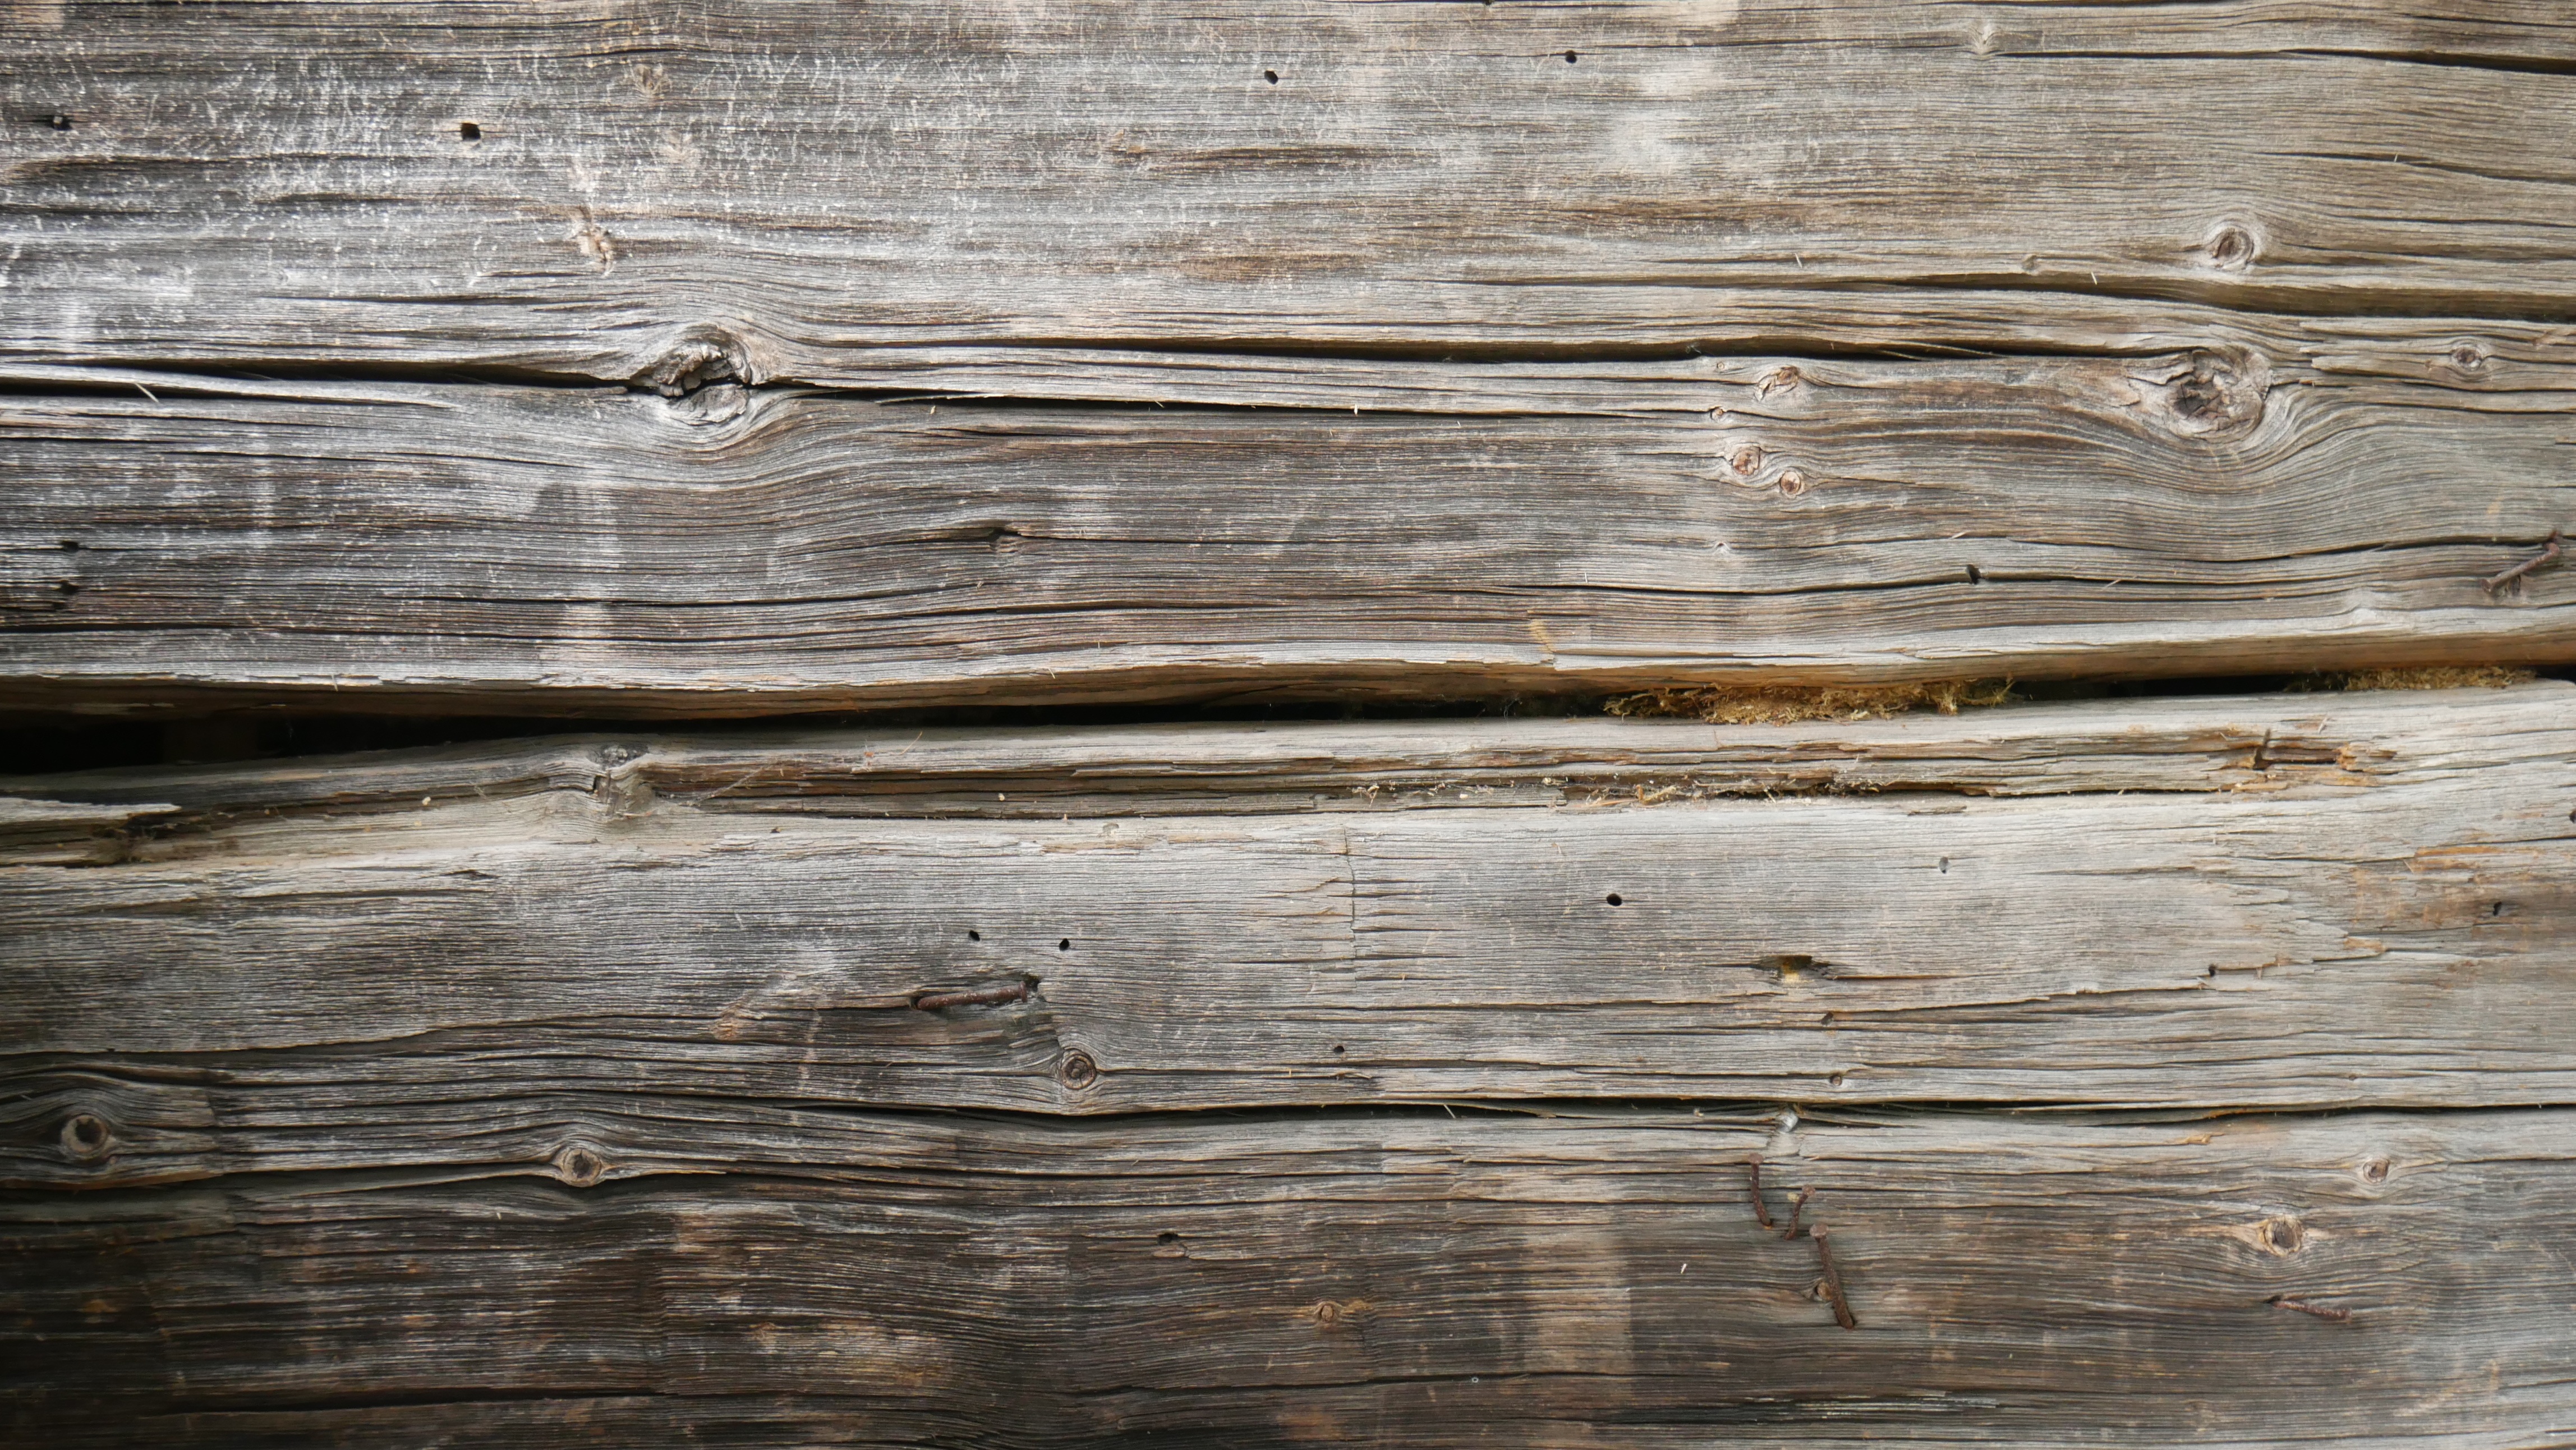
tree, wood, house, texture, plank, trunk, wall, lumber, wood stain